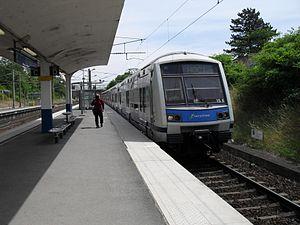
La ligne E du RER d'Île-de-France, officiellement dénommée Eole ou plus souvent RER E, est une ligne du réseau express régional d'Île-de-France qui dessert l'est de l'agglomération parisienne selon un axe est-ouest. Elle relie Haussmann - Saint-Lazare, à l'ouest, au cœur de Paris, à Chelles - Gournay et Tournan, à l'est.